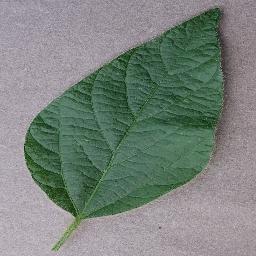
Label: Soybean___healthy